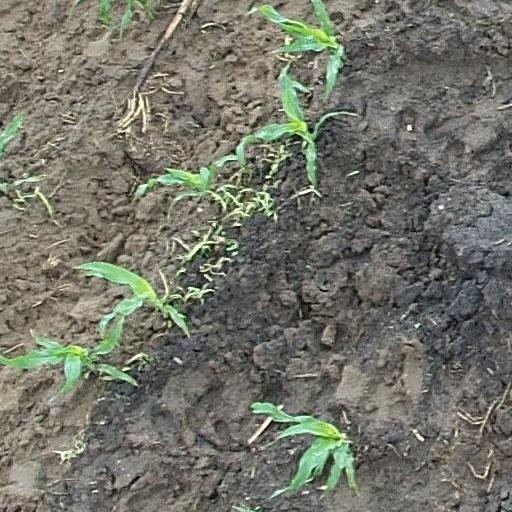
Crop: maize; corn